Havana Plan Piloto

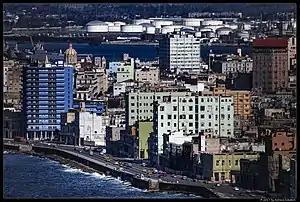
Hotel Deauville on Havana's Malecon

One of the key topics at the Havana Conference, was the global narcotics trade and the mob's operations in the United States. A longstanding myth has been the supposed refusal of Luciano and the Cosa Nostra to deal in narcotics. Only a few bosses such as Frank Costello and the other bosses who controlled lucrative gambling empires opposed narcotics. The anti-drug faction believed that the Cosa Nostra did not need narcotics profits, that narcotics brought unwanted law enforcement and media attention, and that the general public considered it to be a very harmful activity (unlike gambling). The pro-drug faction said that narcotics were far more profitable than any other illegal activity. Furthermore, if the Cosa Nostra ignored the drug trade, other criminal organizations would jump in and eventually diminish the Cosa Nostra's power and influence.